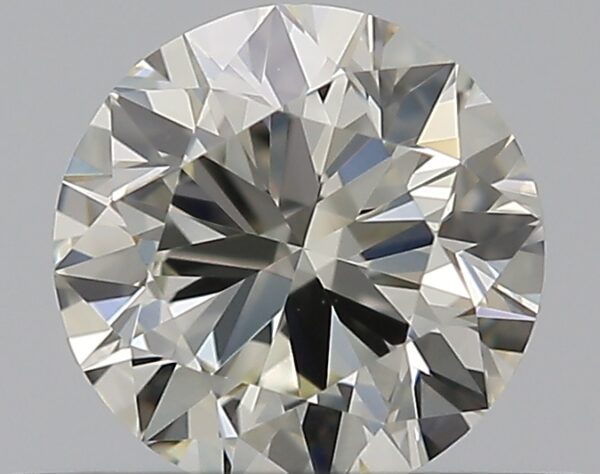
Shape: round
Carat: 0.5
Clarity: VVS2
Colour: L
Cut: VG
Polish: EX
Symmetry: VG
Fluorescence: M
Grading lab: GIA
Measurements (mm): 5.01 x 5.03 x 3.11